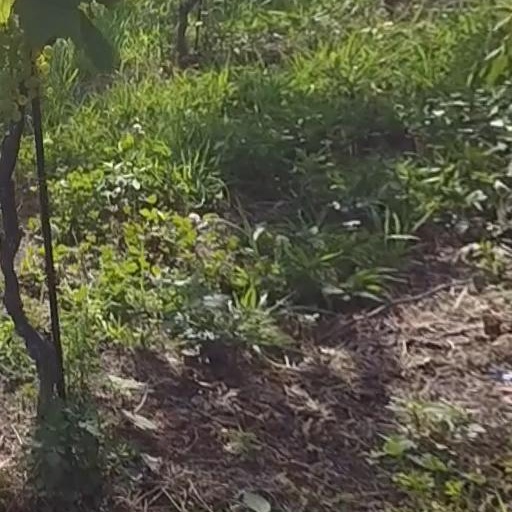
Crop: grape